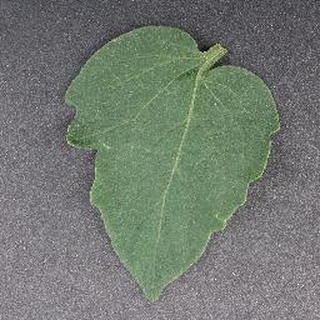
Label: healthy_tomato